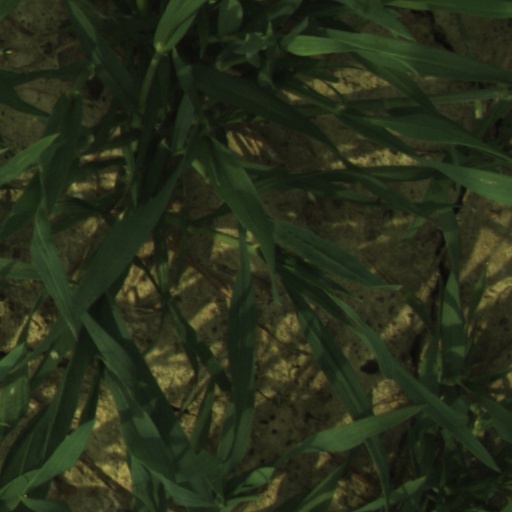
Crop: wheat